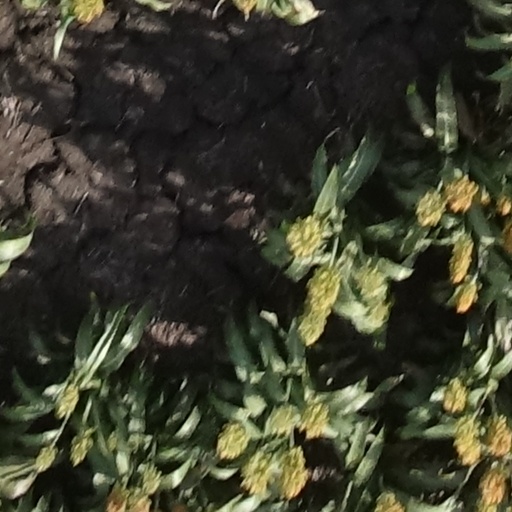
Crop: sorghum